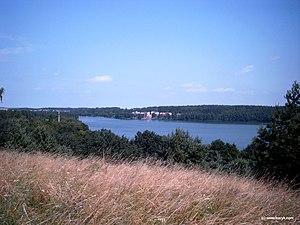
Mrągowo est une ville du nord-est de la Pologne, située dans la voïvodie de Varmie-Mazurie. C'est le chef-lieu du powiat de Mrągowo. La ville forme elle-même une gmina urbaine et est aussi le centre administratif de la gmina rurale de Mrągowo dont elle ne fait pas partie.